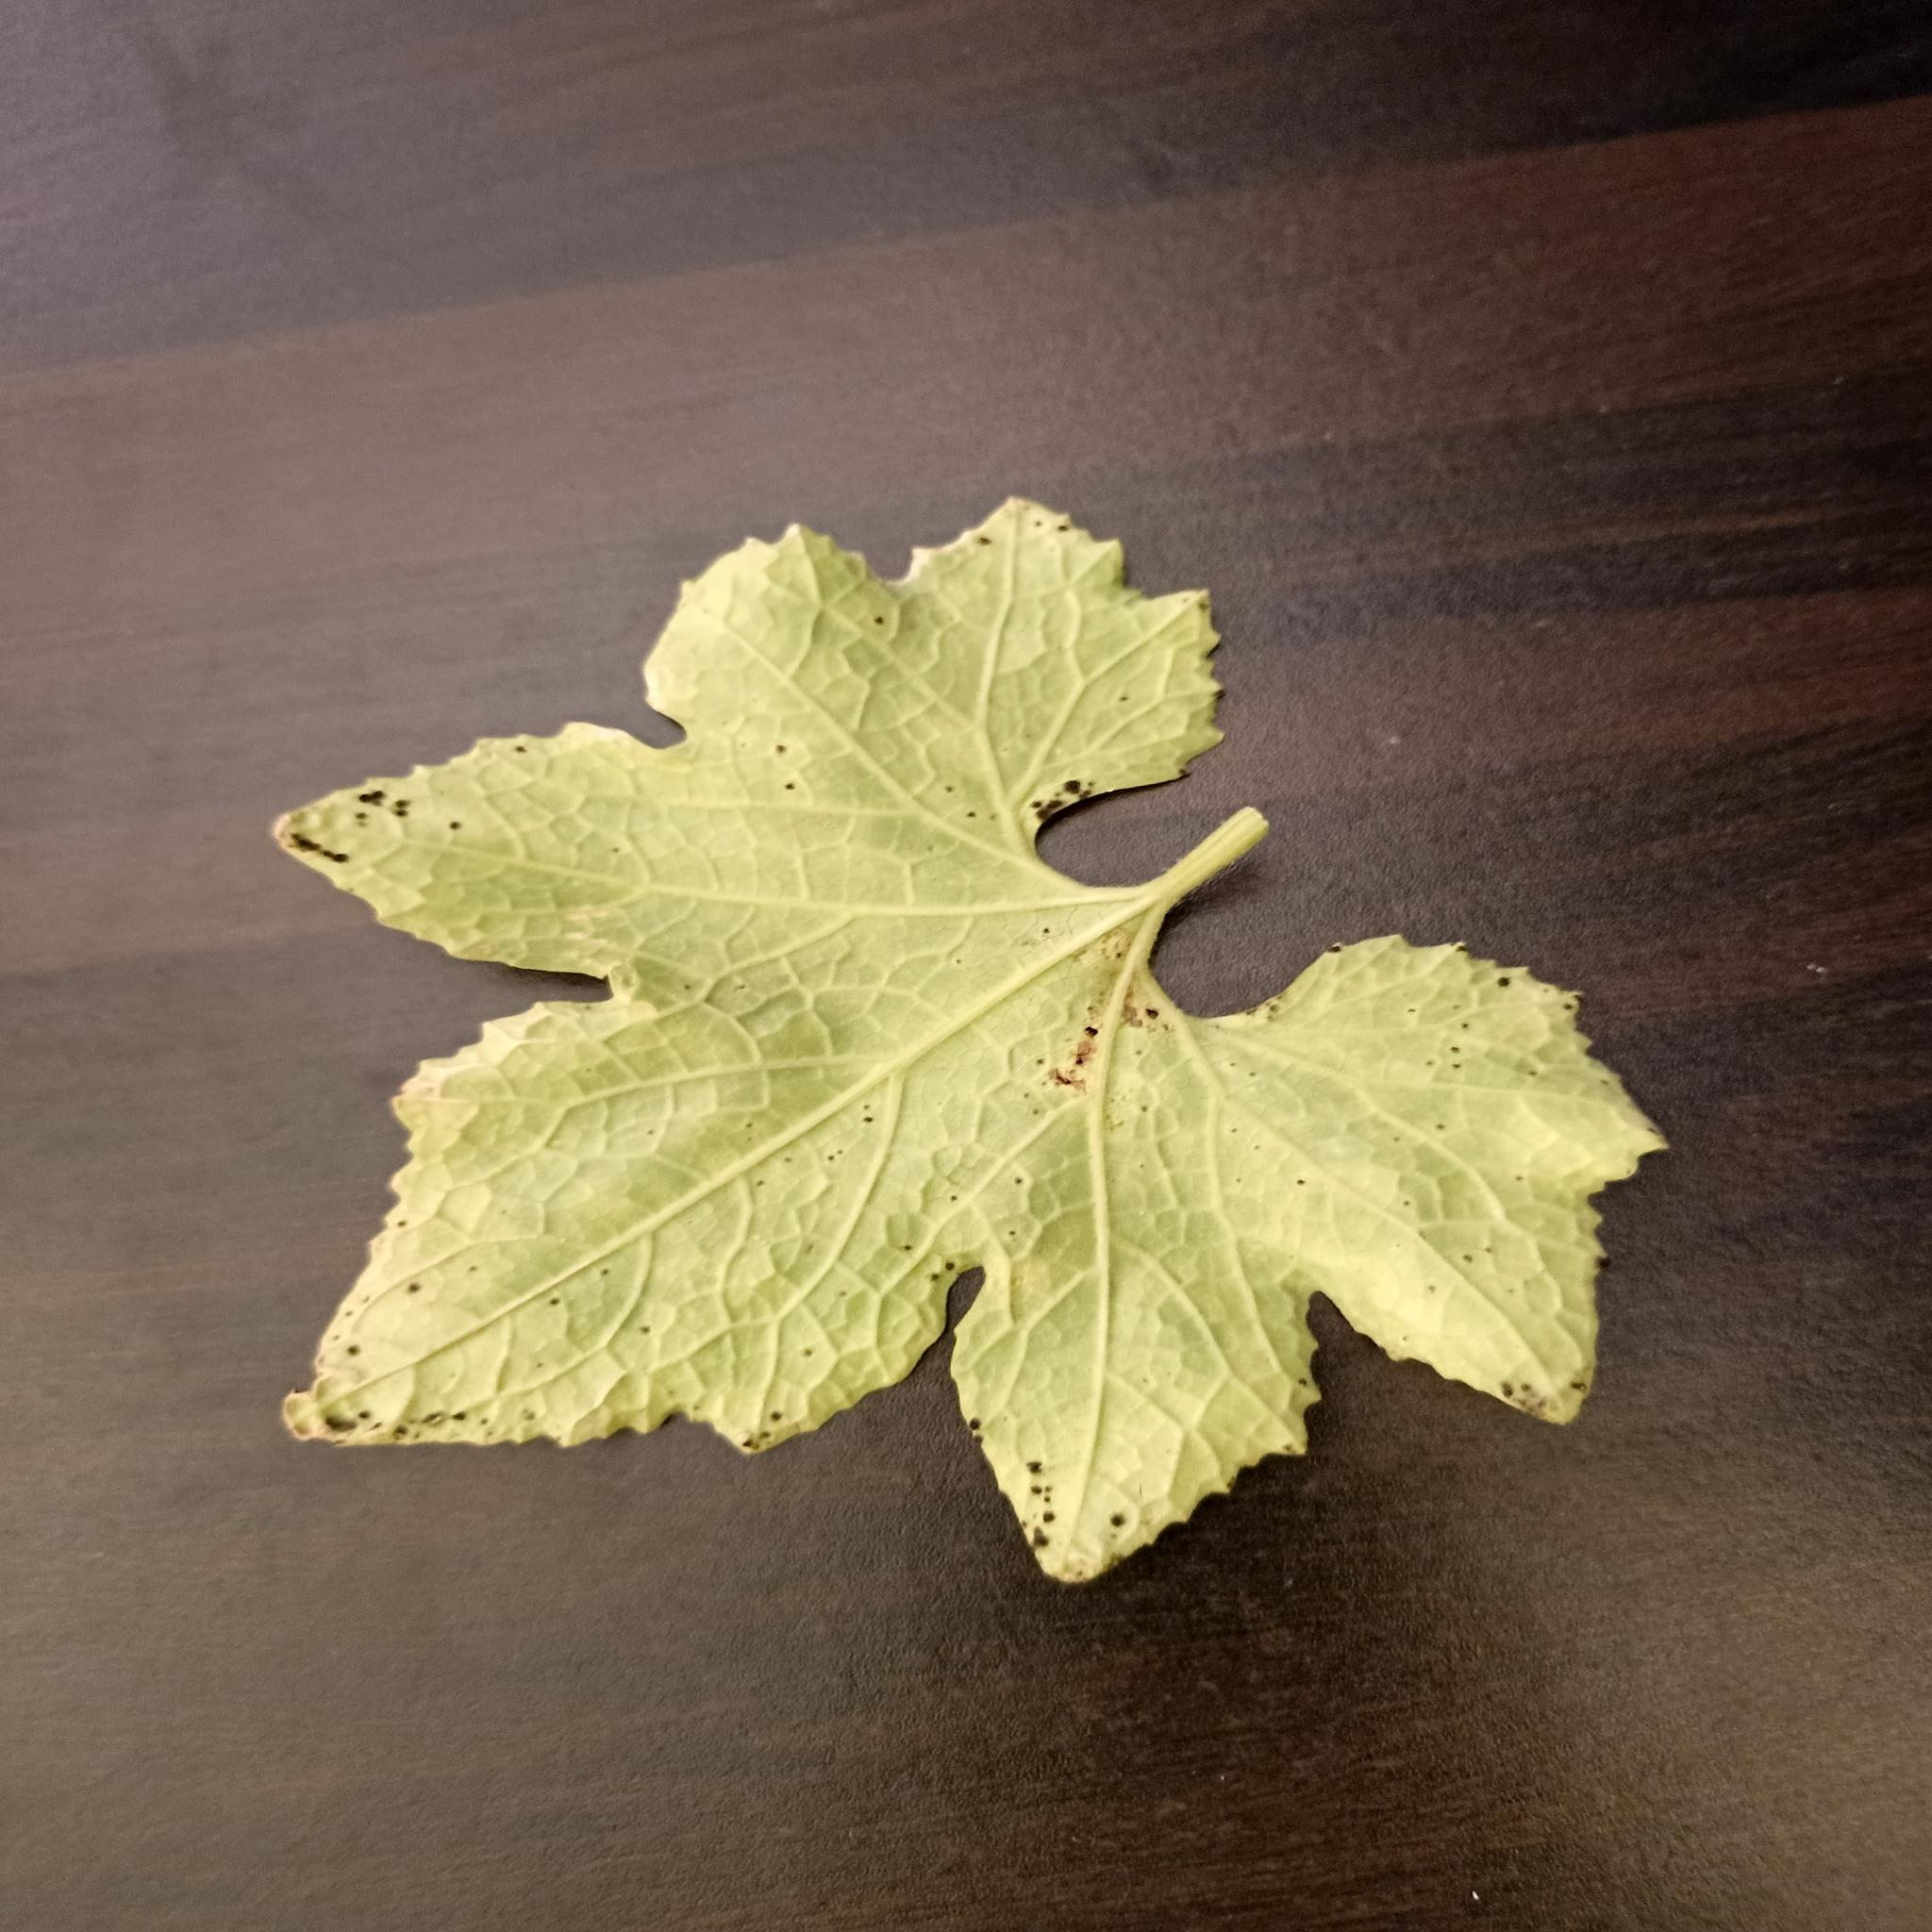
Label: Downy mildew